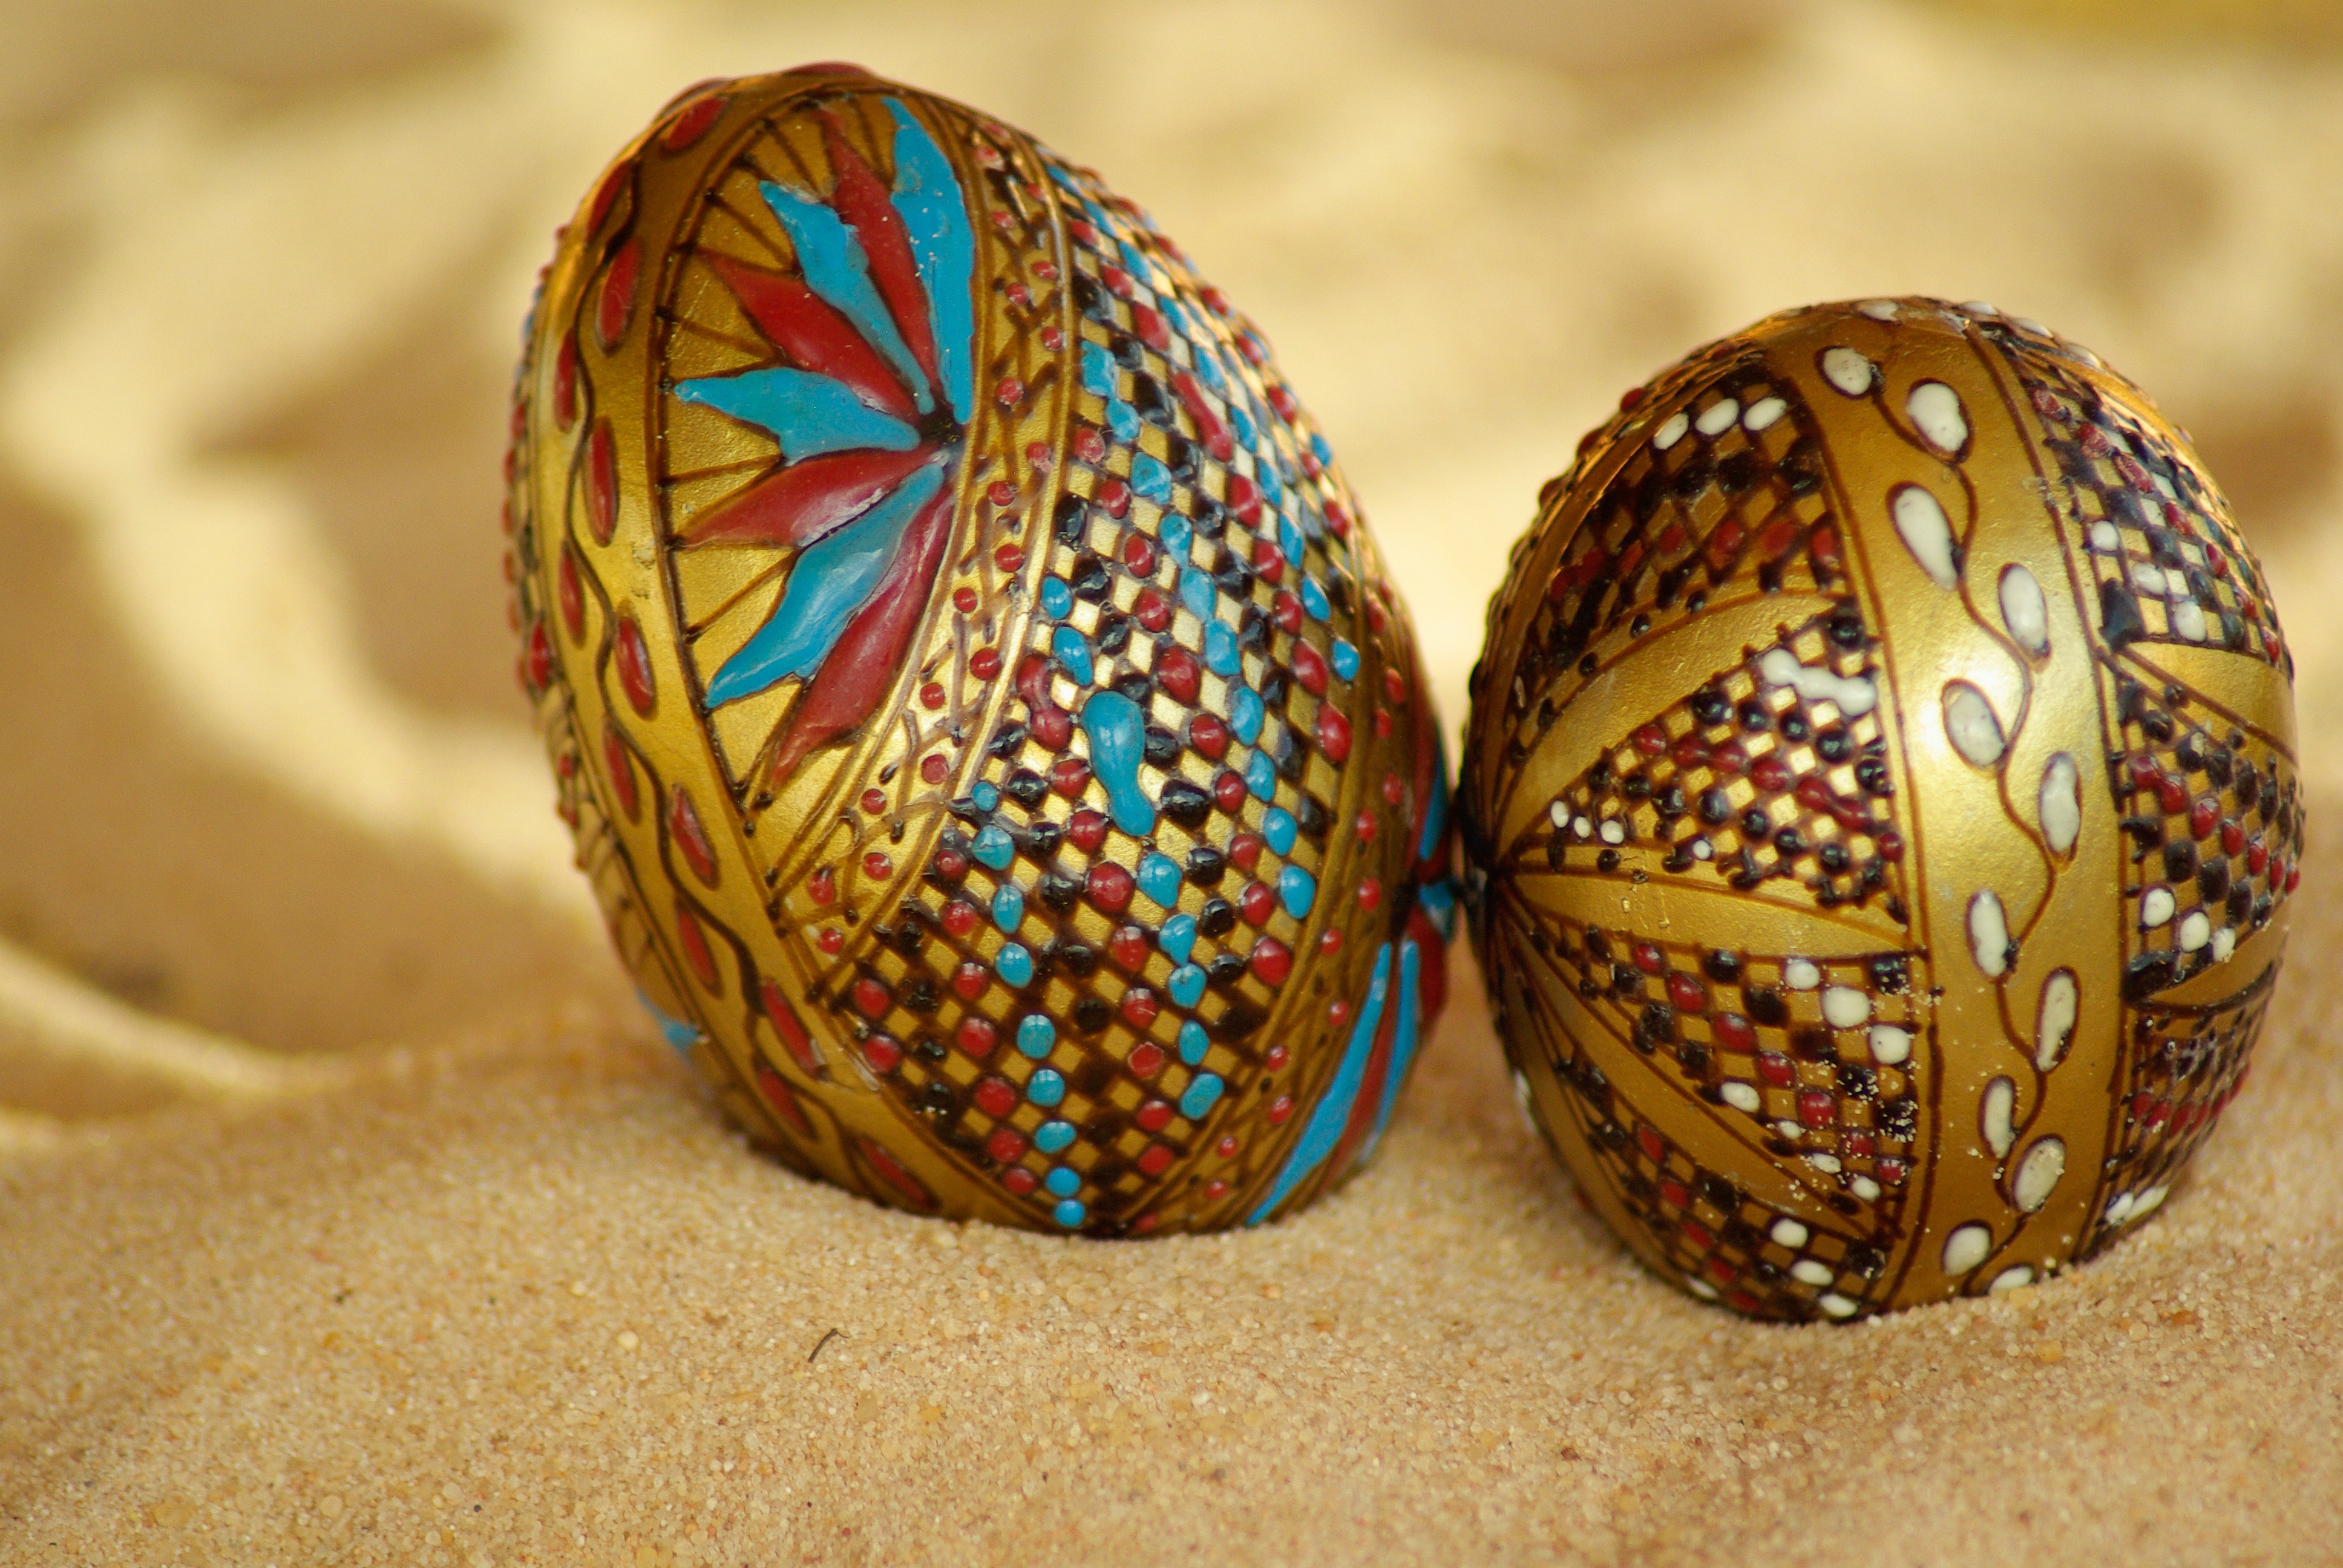
food, produce, egg, art, easter, carving, romania, easter egg, painted ufs